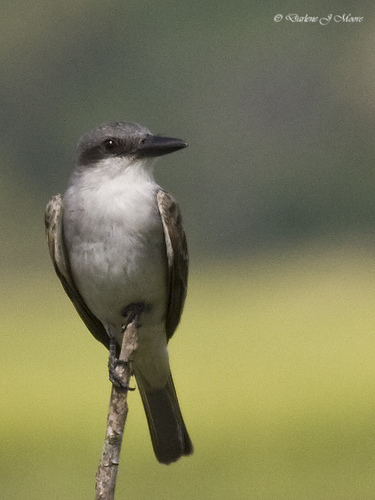
this bird has a white belly and dove grey wings and crown ,darker eye markings and a thick brownish bill.
small grey bird with a large bill, white chest and brown and black speckled wings.
bird has brown body feathers, white breast feathers, and brown beakbird with gray throat, breast, belly and abdomen, black eye, tarsus and feet, and brown wingsa small bird with a short pointed bill, white throat, white belly and gray crown.
this bird is brown with white and has a long, pointy beak.
a white body bird with a small head in comparison to the body.
this bird has wings that are brown and has a white belly
this bird has a grey bill and crown with a white breast and belly.
this particular bird has a belly that is gray and white
Species: Gray Kingbird